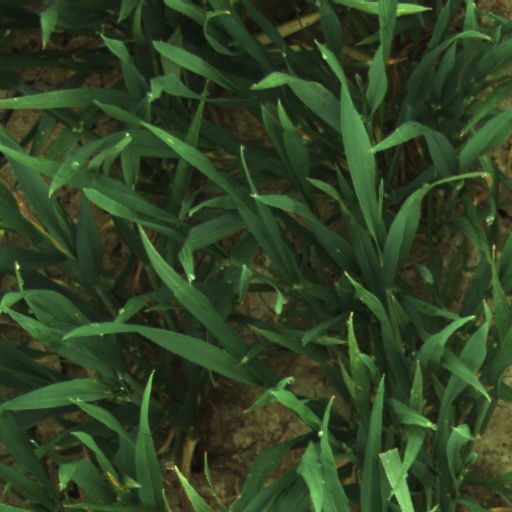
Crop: wheat